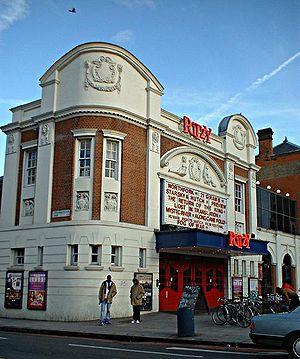
Le Ritzy est un cinéma de Brixton, à Londres. C'est un bâtiment classé de Grade II. Il est géré par Picturehouse Cinemas, racheté par Cineworld en 2012.